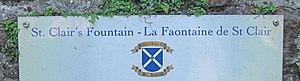
À Guernesey, juillet 2011
Saint-André-de-la-Pommeraye est une paroisse de l’île et bailliage de Guernesey dans les îles de la Manche. Son nom apparaît sous la forme anglicisée de St Andrew’s.